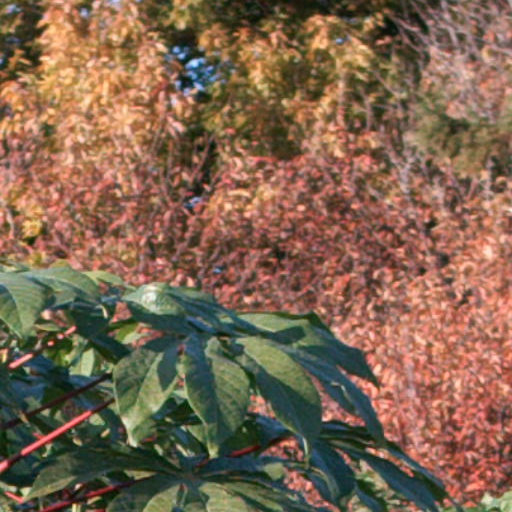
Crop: cassava